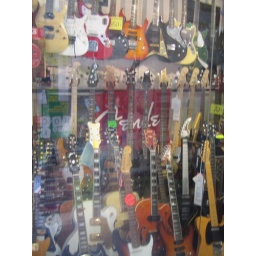
barcelona, guitar shop window in neighborhood west of la rambla